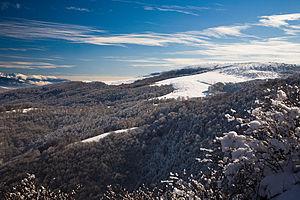
La montagne de Maléchévo ou, plus rarement, montagne Maléch est une montagne située dans le Sud-Ouest de la Bulgarie et l'Est de la Macédoine du Nord.